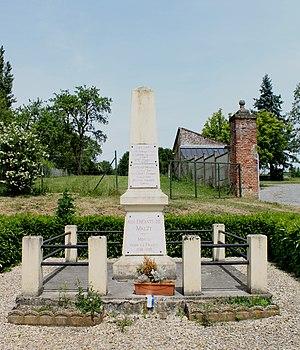
Le Monument aux morts
Malzy est une commune française située dans le département de l'Aisne, en région Hauts-de-France.